Football in North Macedonia

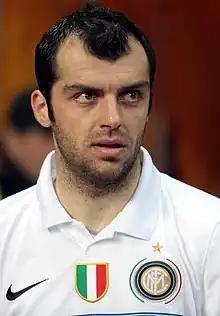
Goran Pandev is a five-time Macedonian player of the year who has spent most of his career in Italy

The national team began its football journey with a 4–1 win against Slovenia in a friendly on 13 October 1993 under coach Andon Dončevski. They went on to win their next two friendlies against Slovenia and Estonia before suffering their first loss against Turkey on 31 August 1994 (before this they lost to Club Atlético Peñarol 0–4 in Montevideo in February 1994). The inaugural North Macedonia side featured Darko Pančev, who won the European Champions League with Red Star Belgrade in 1991 and also played for Internazionale in Italy. The Euro 96 Qualifiers was the first major qualifying tournament that North Macedonia participated in as an independent nation and they were grouped with Spain, Denmark, Belgium, Cyprus, and Armenia. In their opening game, which was also their first ever official match, North Macedonia was drawn against the reigning European Champions Denmark. The game was played at the City Stadium in Skopje on 7 September 1994 and it finished 1–1 (the first goal was scored by Mitko Stojkovski) with North Macedonia leading for most of the game after scoring in the fourth minute. Since then, North Macedonia has been participating in all FIFA and UEFA sanctioned qualifying tournaments.